Technical aspects of urban planning

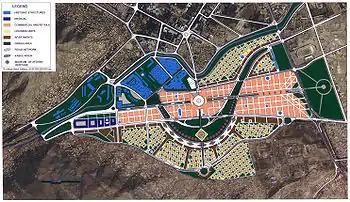
The overall area plan for the reconstruction of Kabul's Old City area, the proposed Kabul - City of Light Development

Areas devastated by war or invasion challenge urban planners. Resources are scarce. The existing population has needs. Buildings, roads, services and basic infrastructure like power, water and sewerage are often damaged, but with salvageable parts. Historic, religious or social centres also need to be preserved and re-integrated into the new city plan. A prime example of this is the capital city of Kabul, Afghanistan, which, after decades of civil war and occupation, has regions of rubble and desolation. Despite this, the indigenous population continues to live in the area, constructing makeshift homes and shops out of salvaged materials. Any reconstruction plan, such as Hisham Ashkouri's City of Light Development, needs to be sensitive to the needs of this community and its existing culture and businesses.